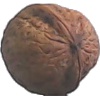
Label: walnut